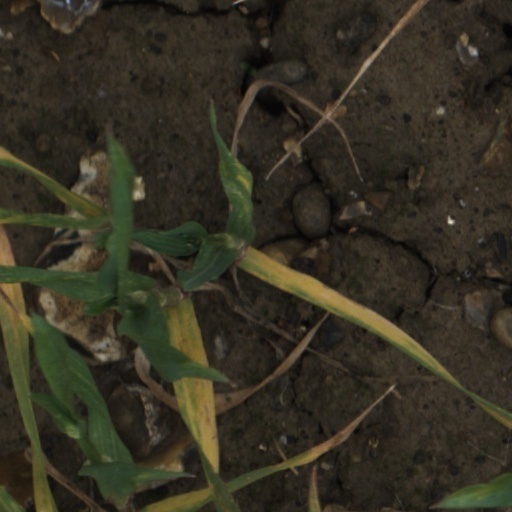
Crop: wheat